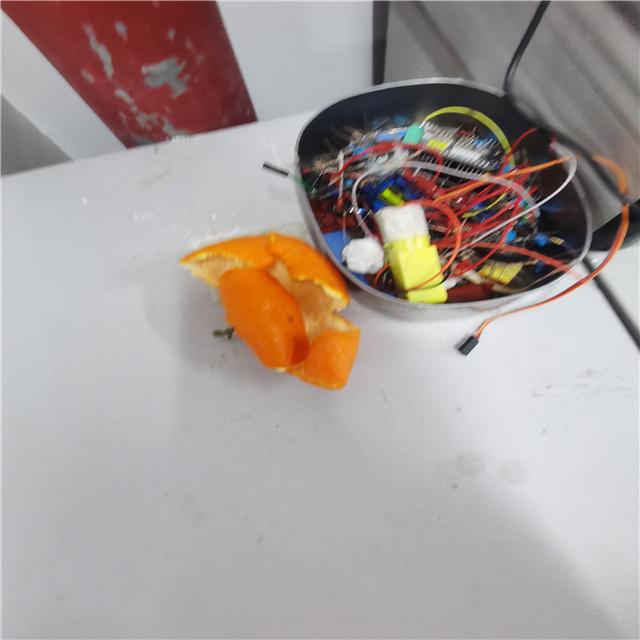
Label: peels